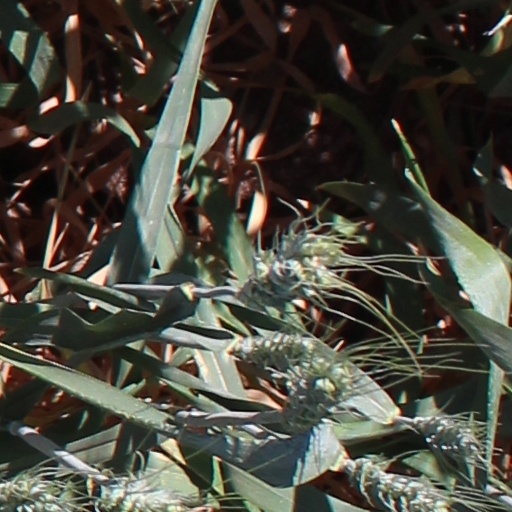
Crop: wheat